Hall (lunar crater)

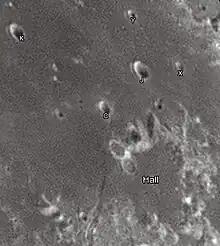
Hall crater and its satellite craters taken from Earth in 2012 at the University of Hertfordshire's Bayfordbury Observatory with the telescopes Meade LX200 14" and Lumenera Skynyx 2-1

Hall is a lunar impact crater in the southeast part of the Lacus Somniorum, a lunar mare in the northeast part of the Moon. It was named after American astronomer Asaph Hall. This feature can be found to the east of the prominent walled plain Posidonius. Just to the south, and nearly attached to the southern rim of Hall is the smaller crater G. Bond.